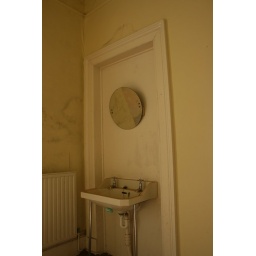
sink and mirror in the nursery